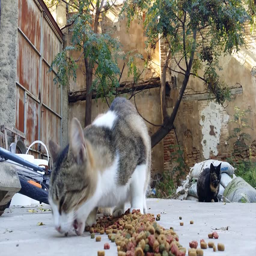
close up of group of cats eating dry cat food in a backyard of an abandoned house